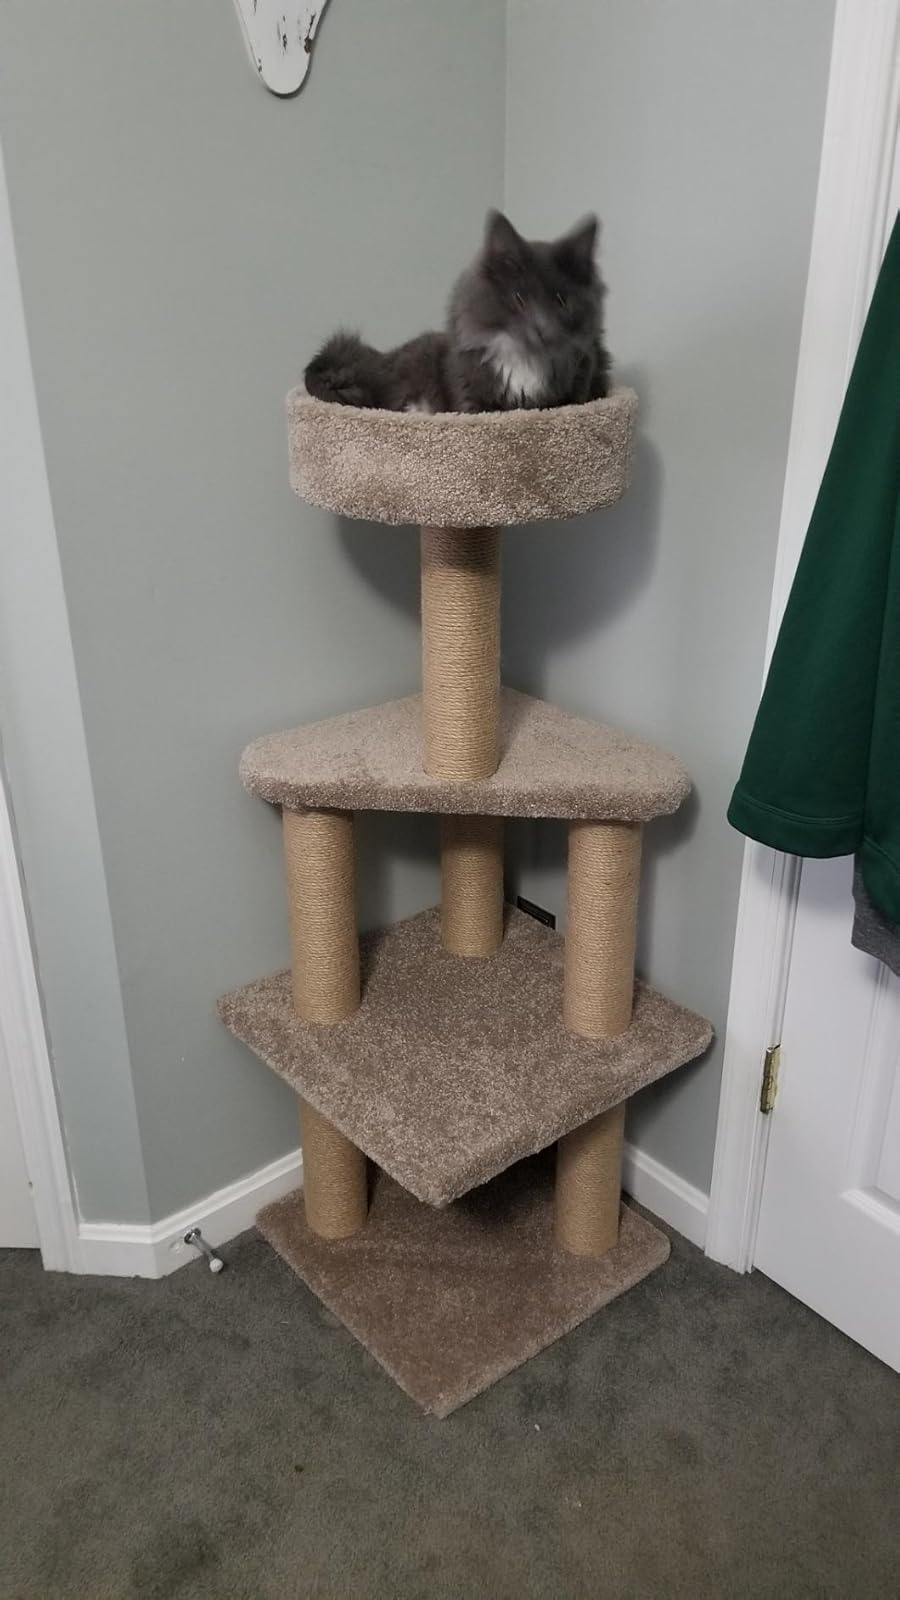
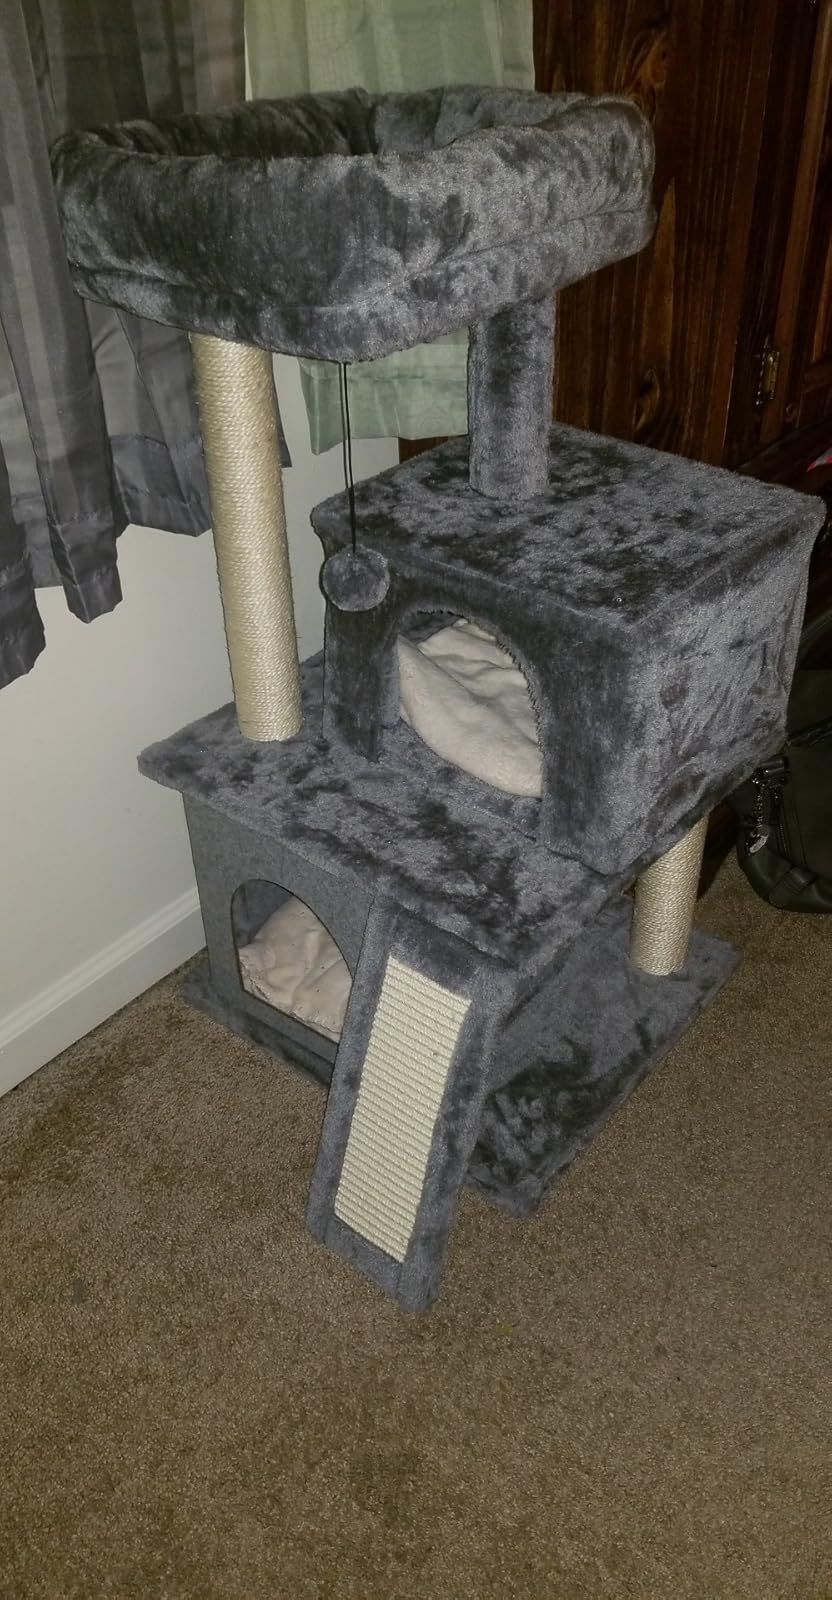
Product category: items_cat tree
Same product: no